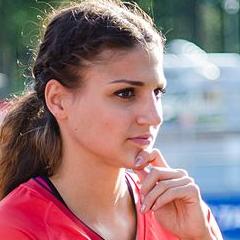
Age: 20